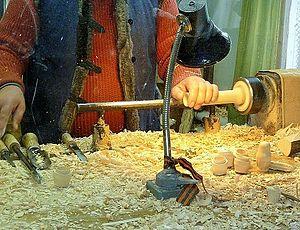
Fabrication d'une Matriochka Serguiev Possad Oblast de Moscou Fédération de Russie.